Old Town, San Diego

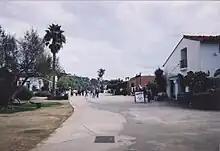
Old Town State Historical Park

Old Town is a neighborhood in San Diego, California. It contains and is bounded by Interstate 8 on the north, Interstate 5 on the west, Mission Hills on the east and south. It is the oldest settled area in San Diego and is the site of the first European settlement in present-day California. It contains Old Town San Diego State Historic Park and Presidio Park, both of which are listed on the National Register of Historic Places.